Progg

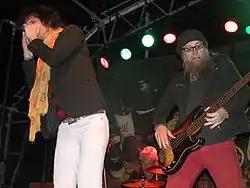
Bassplayer Nikke Ström of Nationalteatern and singer Mattias Hellberg performing live in 2007

Some of the artists from the progg movement have continued to play music and managed to remain popular over the years, for example Björn Afzelius, Mikael Wiehe, Totta Näslund and Peps Persson.